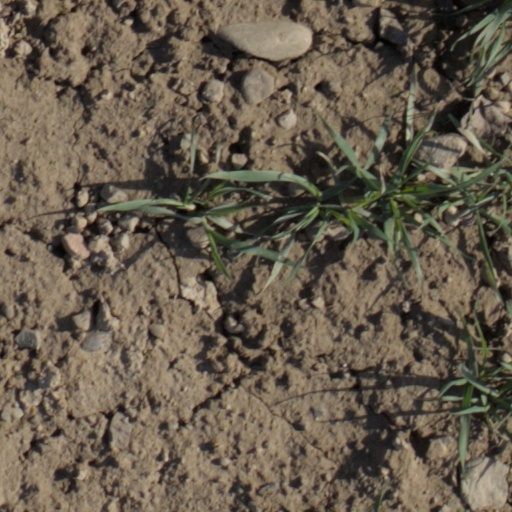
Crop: wheat